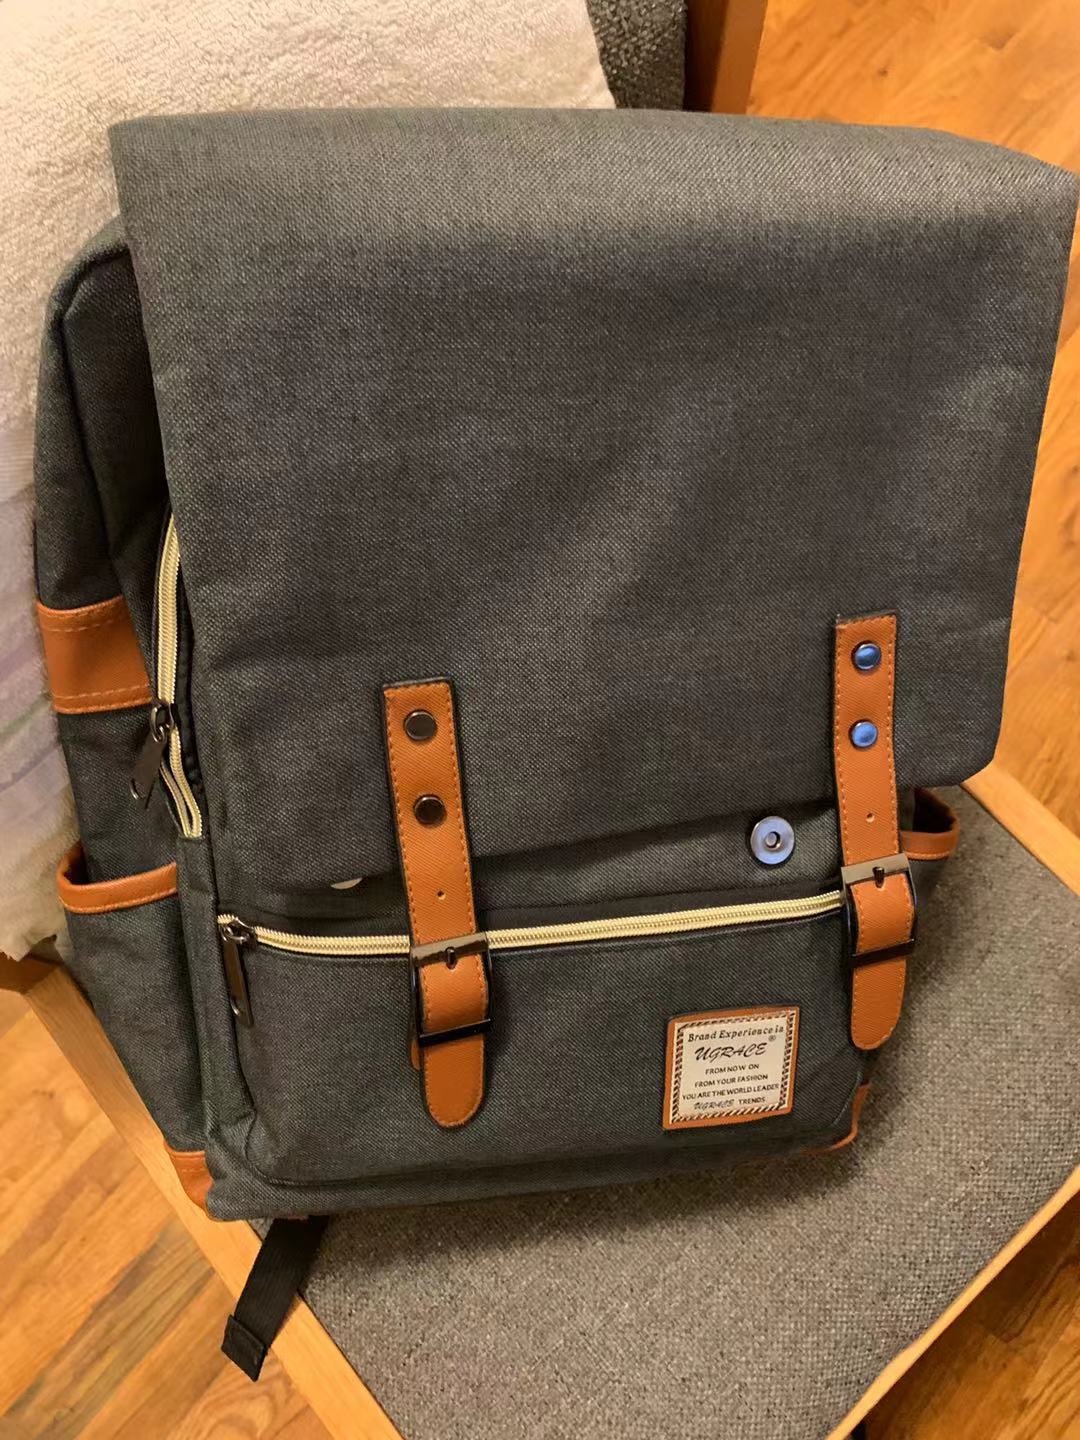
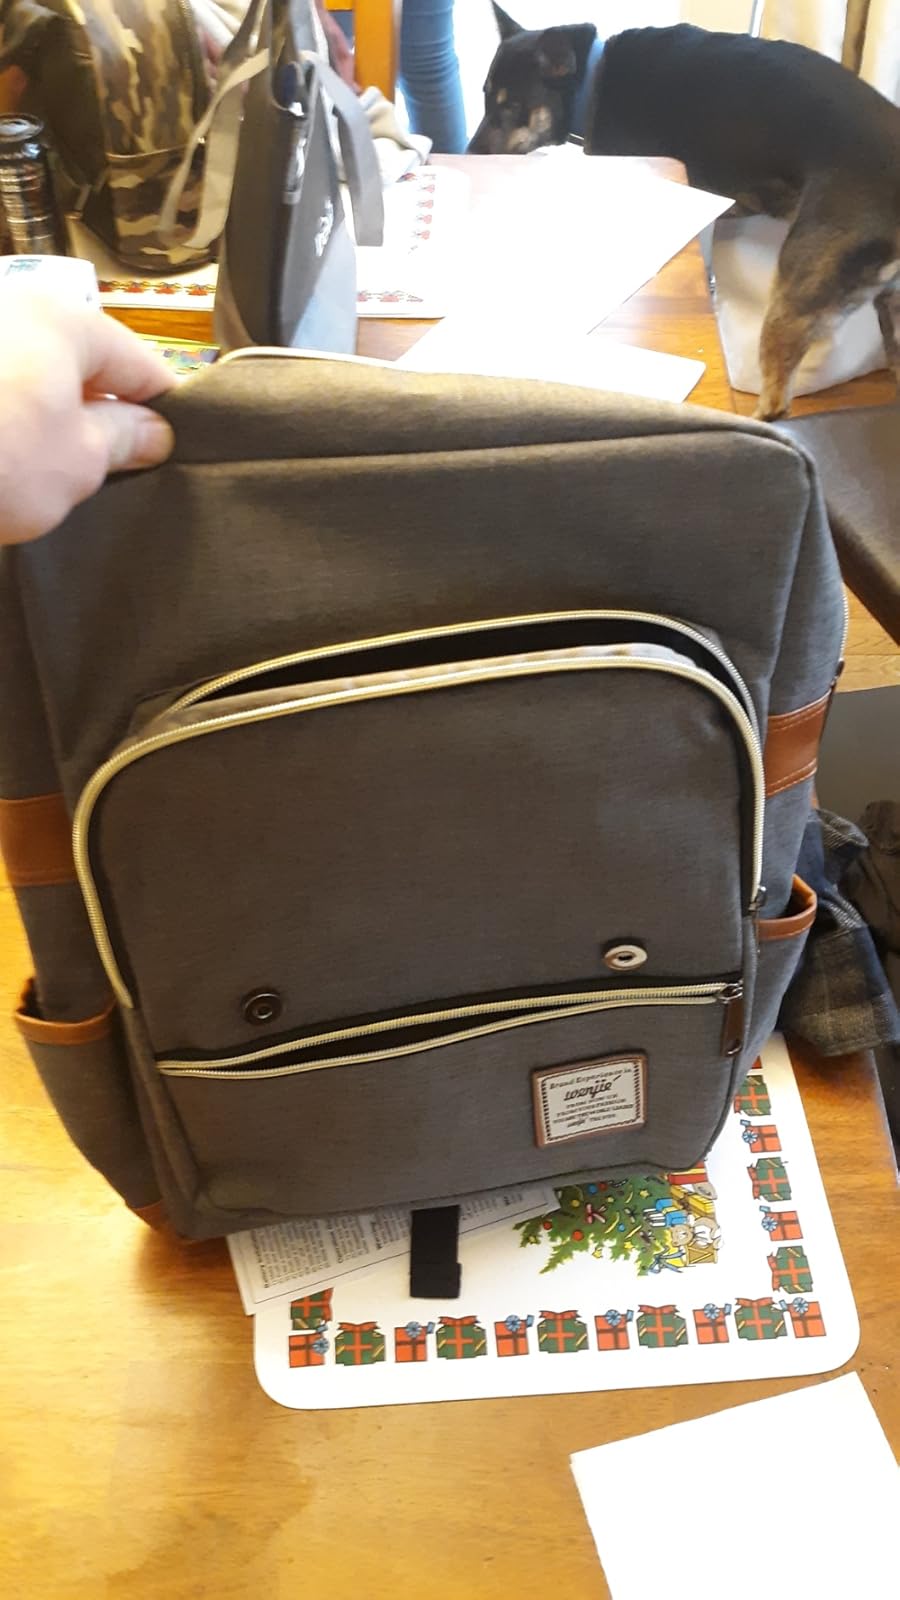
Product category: bag
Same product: yes